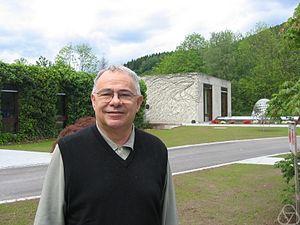
Jean-Pierre Ramis, mathématicien français, à Oberwolfach en 2008
Jean-Pierre Ramis, né en 1943, est un mathématicien français, membre de l'Académie des sciences.